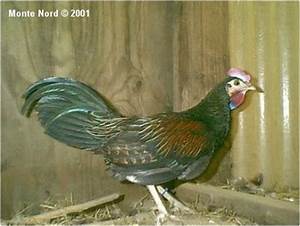
Label: chicken